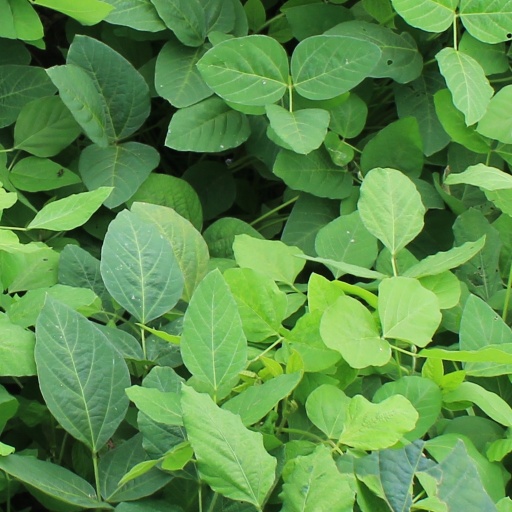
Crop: soybean